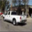
Label: pickup_truck